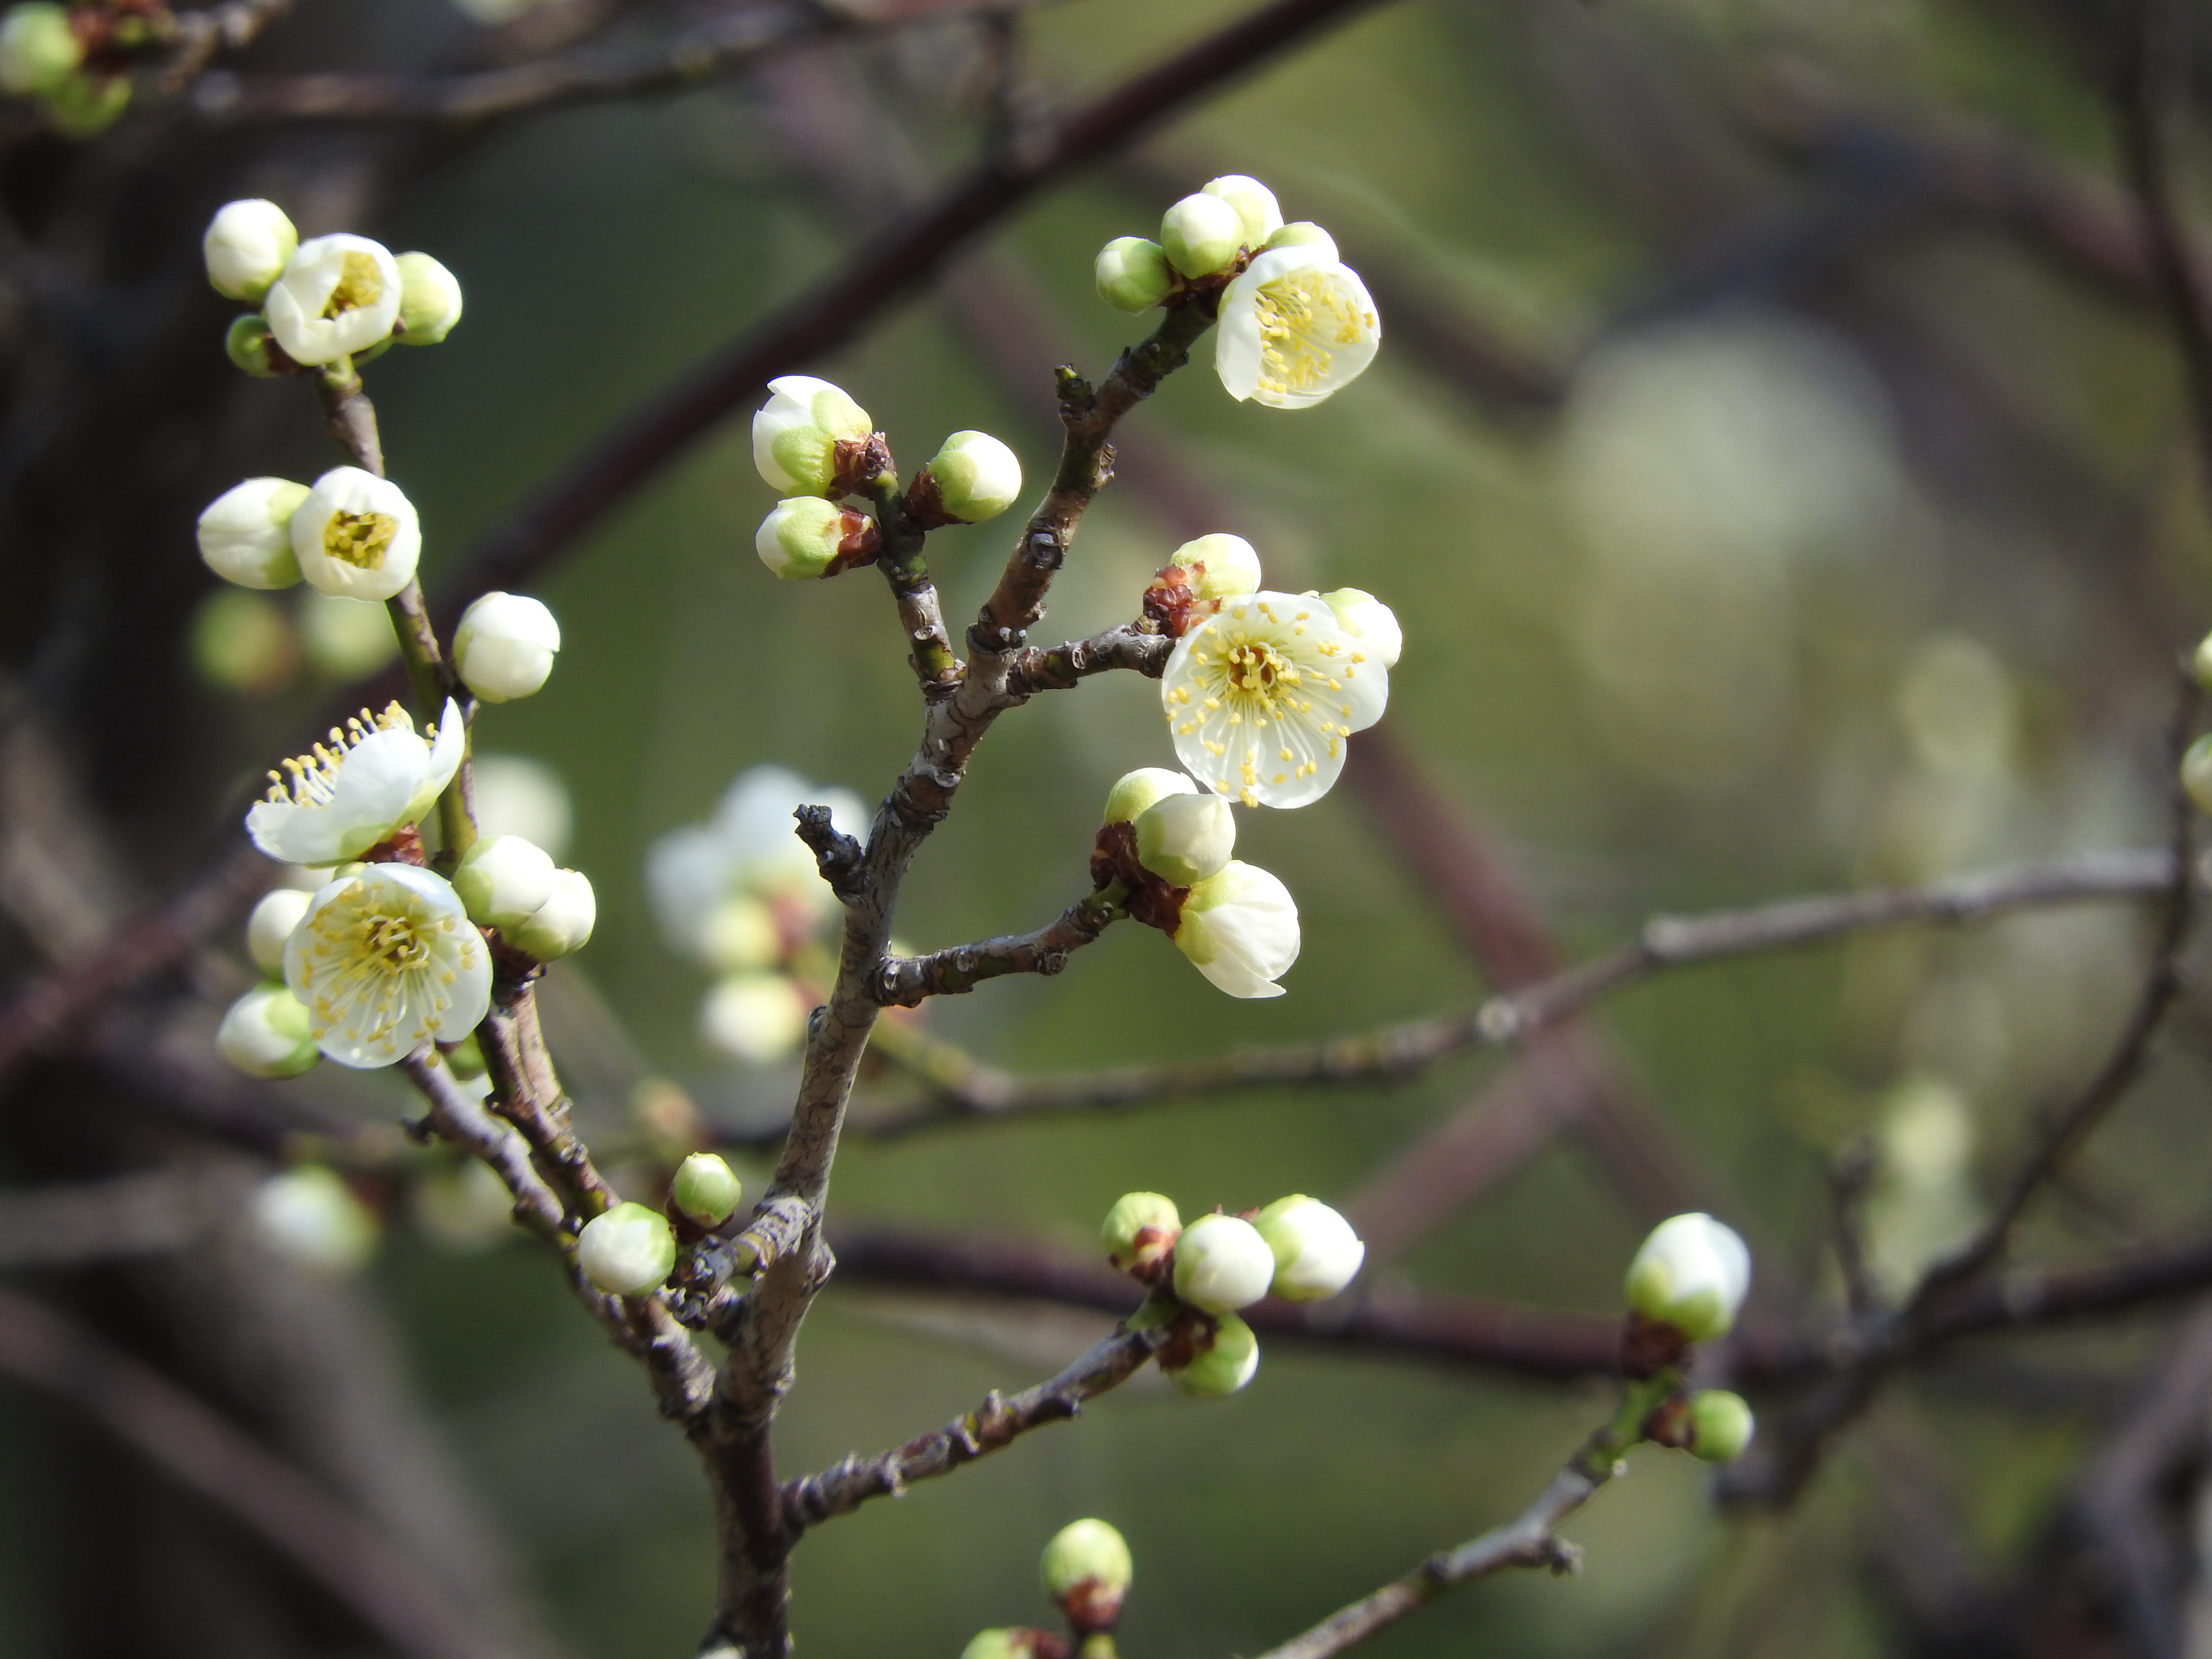
flower, plant, spring, branch, bud, tree, twig, flowering plant, blossom, Dogwood family